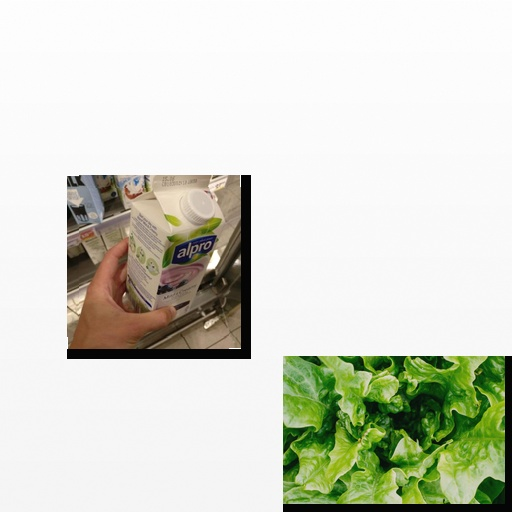
Food items: blueberry_soyghurt, lettuce